Huang Yihang

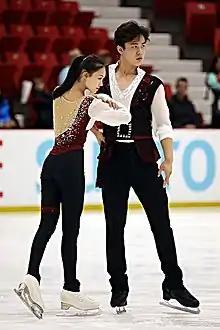
Wang/Huang at the 2019 JGP United States

Wang/Huang opened their season on the Junior Grand Prix and finished eighth at both their events in the United States and Croatia. In between the two JGP events, they competed at the 2020 Chinese Championships, where they won the junior title by 0.01 points ahead of Wang Huidi / Jia Ziqi and Li Jiaen / Wang Zijian.